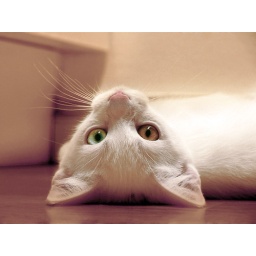
wilson playing around on the kitchen floor